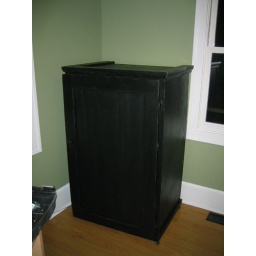
Chris built this computer cabinet so we could put our old desktop computer and wireless router in it.